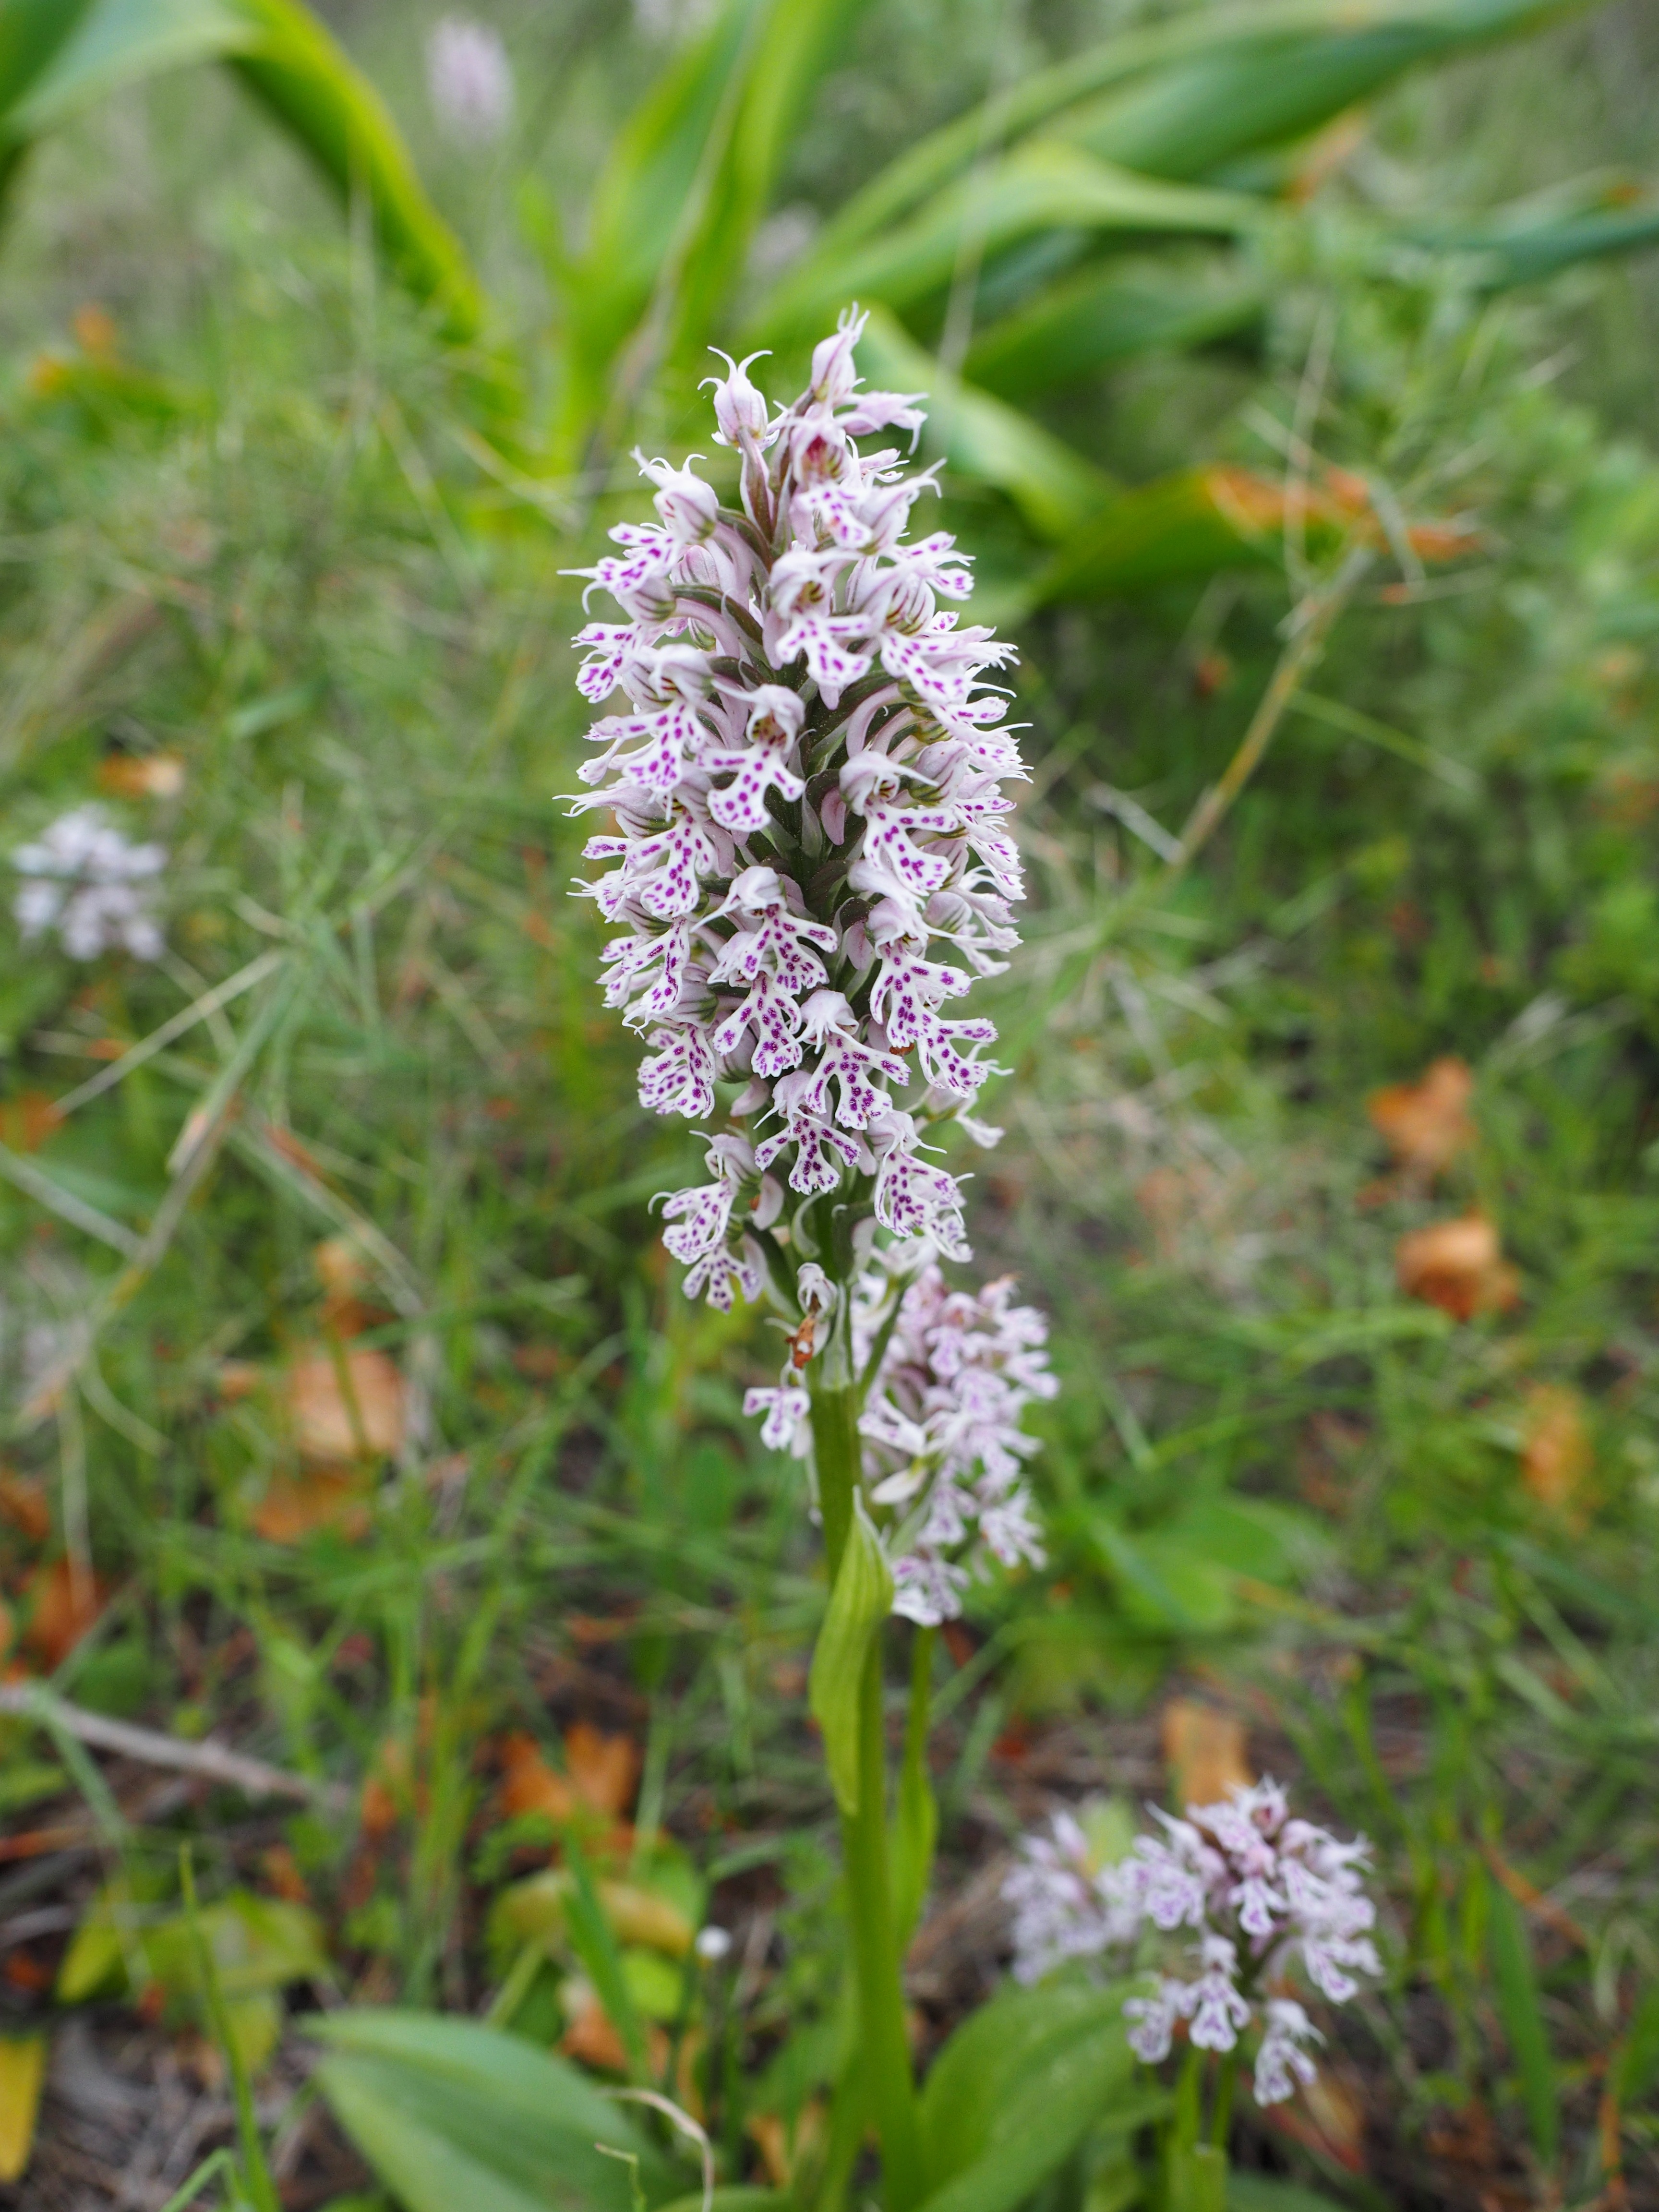
blossom, plant, white, flower, bloom, herb, botany, pink, flora, orchid, wildflower, spotted, shrub, orchidaceae, inflorescence, flowering plant, light pink, milkfed knabenkraut, orchis lactea, land plant